Oiwake-shuku

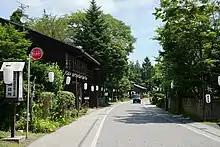
Oiwake-shuku

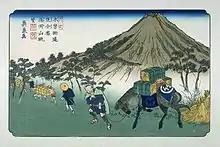
Keisai Eisen's print of Oiwake-shuku, part of "The Sixty-nine Stations of the Kiso Kaidō" series

This post town was named "Oiwake", which means "where two roads split," because it was at this point that the Nakasendō split from the Hokkoku Kaidō. In the late 17th century, during the Genroku period, it flourished as a post town that could hold over 200 guests. There are still many remnants from the Edo period in the town today.